Puran Andrew Gurung

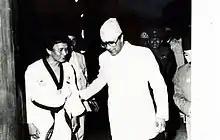
GM P Andrew Gurung with His Royal Highness Prince Dhirendra Bir Bikram Shah, Patron National Sports Council Nepal, while Demonstration of Taekwondo, at City Hall Kathmandu, 1982

He tried to initiate a Taekwondo academy at Kathmandu, but martial arts training for civilians was prohibited in Nepal at the time. When he did his first demonstration in Nepal in 1973, he faced severe consequences and finally had to flee from Nepal. Gurung and his team from Kolkata were invited by his students Deepraj Gurung and Dinesh Rai from the Darjeeling Taekwondo Club to demonstrate Taekwondo for the second time at City Hall, Kathmandu in 1982. Prince Dhirendra of Nepal, Patron National Sports Council Nepal was the chief guest, witnessing the presentation by Gurung and his team. Sharad Chandra Shah, Member Secretary of National Sports Council of Nepal was also present at the event. Impressed by the demonstration, Prince Dhirendra instructed Shah to open a Taekwondo academy in Nepal. Puran Andrew Gurung accepted the offer and deputised his pupils Deepraj Gurung and Dinesh Rai as his representative instructors at Nepal. Shah was also advised by Puran Andrew Gurung to officially invite Shin Jae Kyun through the World Taekwondo Federation. In 1986, he was again pursued to become the coach of the Nepal National Team of Taekwondo. Gurung agreed, and his trainees won 4 bronze medals at the 1986 Asian Games in Seoul and 1 bronze medal (Bidhan Lama) at the 1988 Summer Olympics.